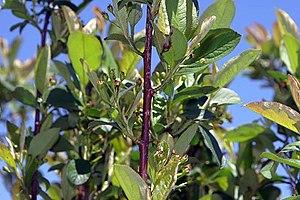
Aronia arbutifolia, de nom commun Aronia rouge, est une espèce de plantes de la famille des Rosaceae et du genre Aronia. Ce sont des arbustes ou arbrisseaux originaires d'Amérique du Nord.